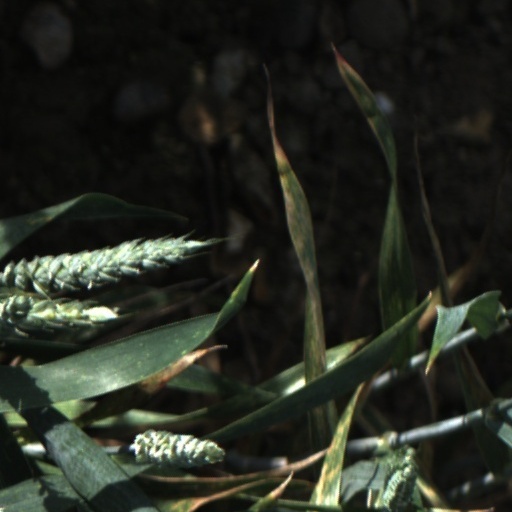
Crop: wheat